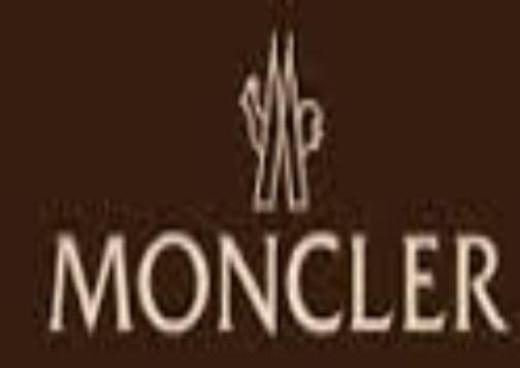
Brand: moncler-1
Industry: Clothes